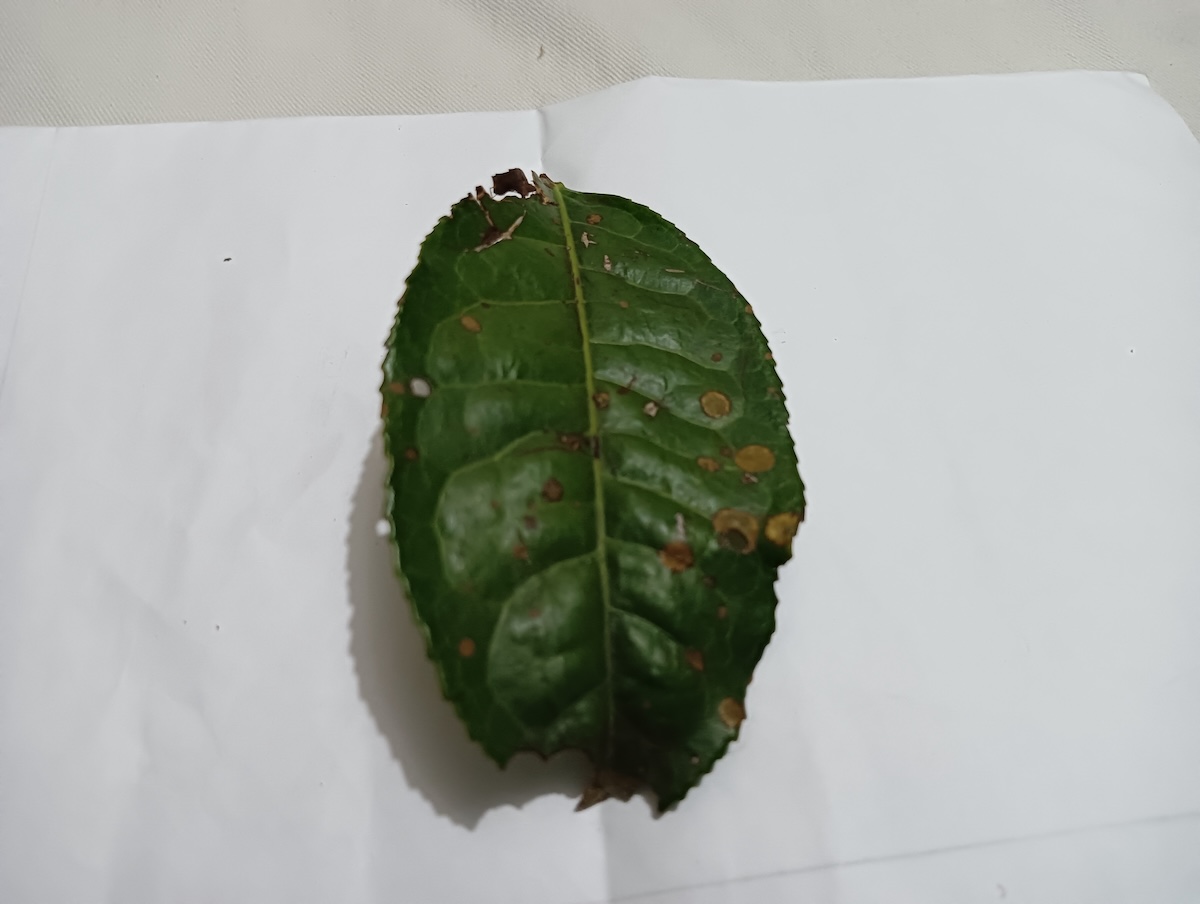
Label: Brown Blight